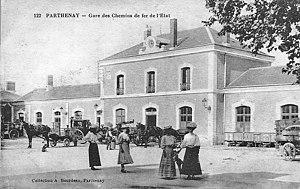
La place de la gare avec les voitures en attente des voyageurs.
La gare de Parthenay est une gare ferroviaire française, des lignes de Chartres à Bordeaux-Saint-Jean et de Neuville-de-Poitou à Bressuire. Elle est située place de la Gare en limite est du centre ville de Parthenay dans le département des Deux-Sèvres en région Nouvelle-Aquitaine.